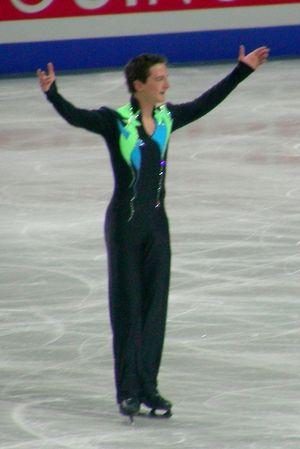
John Hamer, est un patineur artistique britannique. Il est triple champion de Grande-Bretagne en 2005, 2006 et 2007.